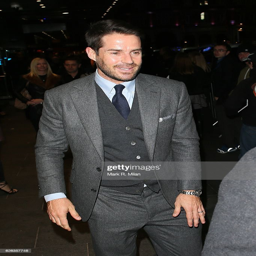
football player attending the premiere .